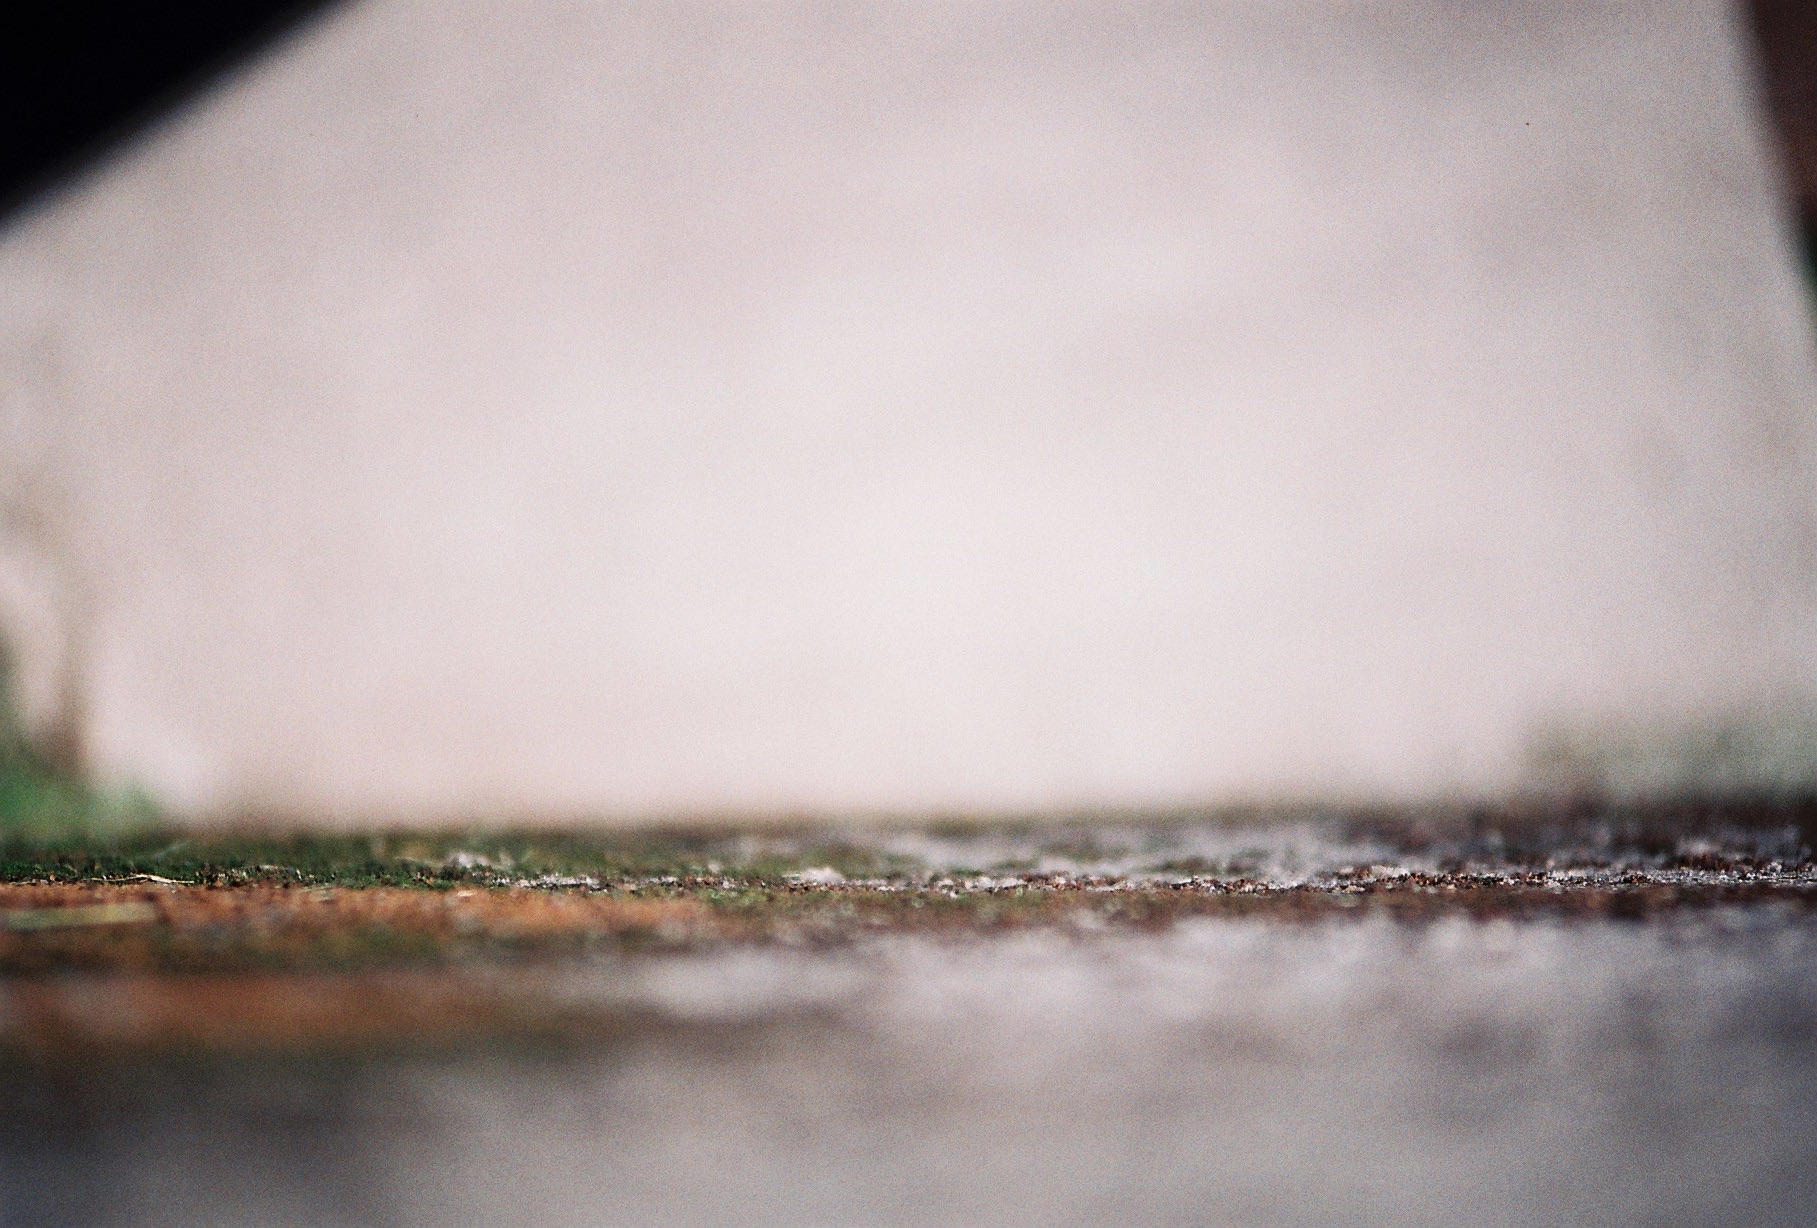
water, photography, morning, weather, material, close up, freezing, macro photography